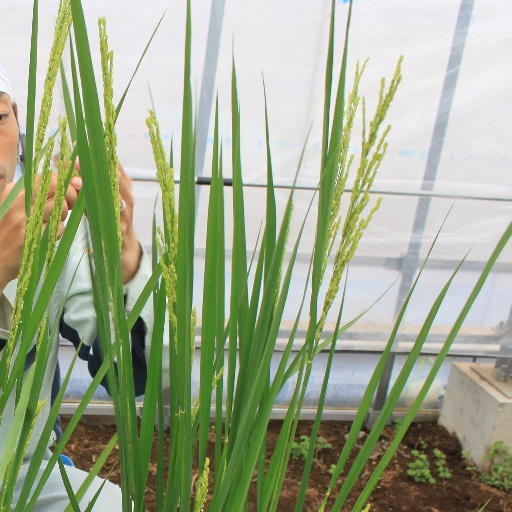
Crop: rice